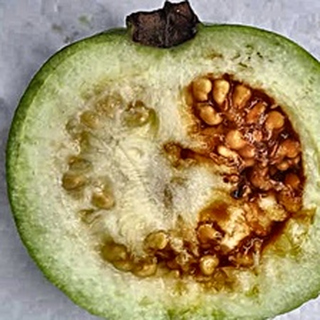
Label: guava_fruit_fly